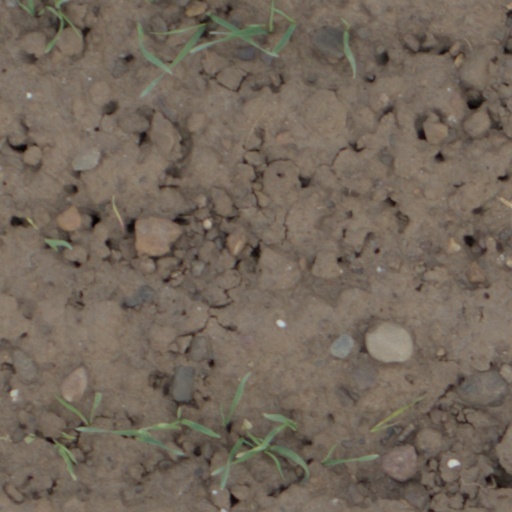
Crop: wheat